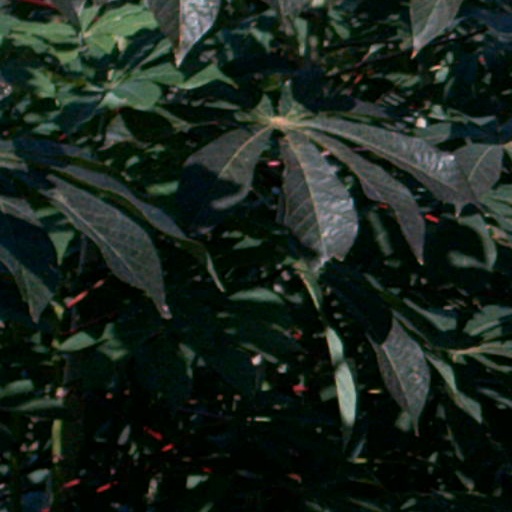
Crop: cassava